Molar (tooth)

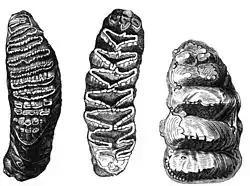
Lophodont molars of "Elephas" (left) and "Loxodonta" (center), compared to the nonlophodont mastodon (right)

In bunodont molars, the cusps are low and rounded hills rather than sharp peaks. They are most common among omnivores such as pigs, bears, and humans. Bunodont molars are effective crushing devices and often basically quadrate in shape.